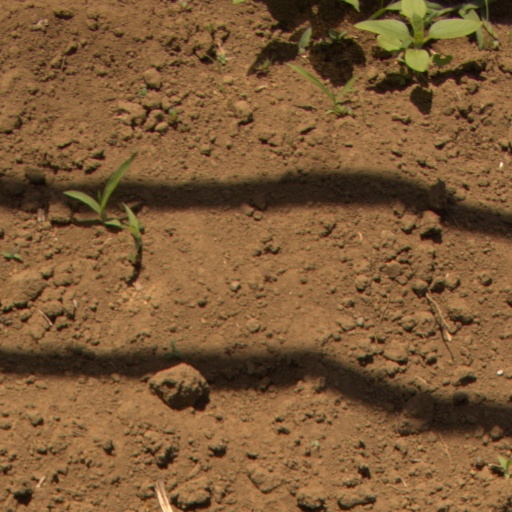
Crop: Jerusalem artichoke